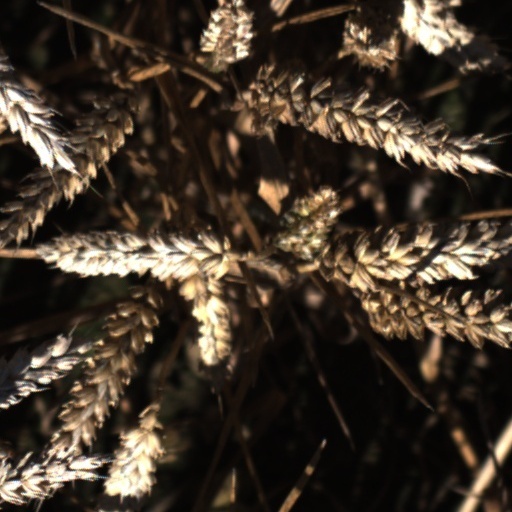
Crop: wheat